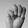
ASL letter: M